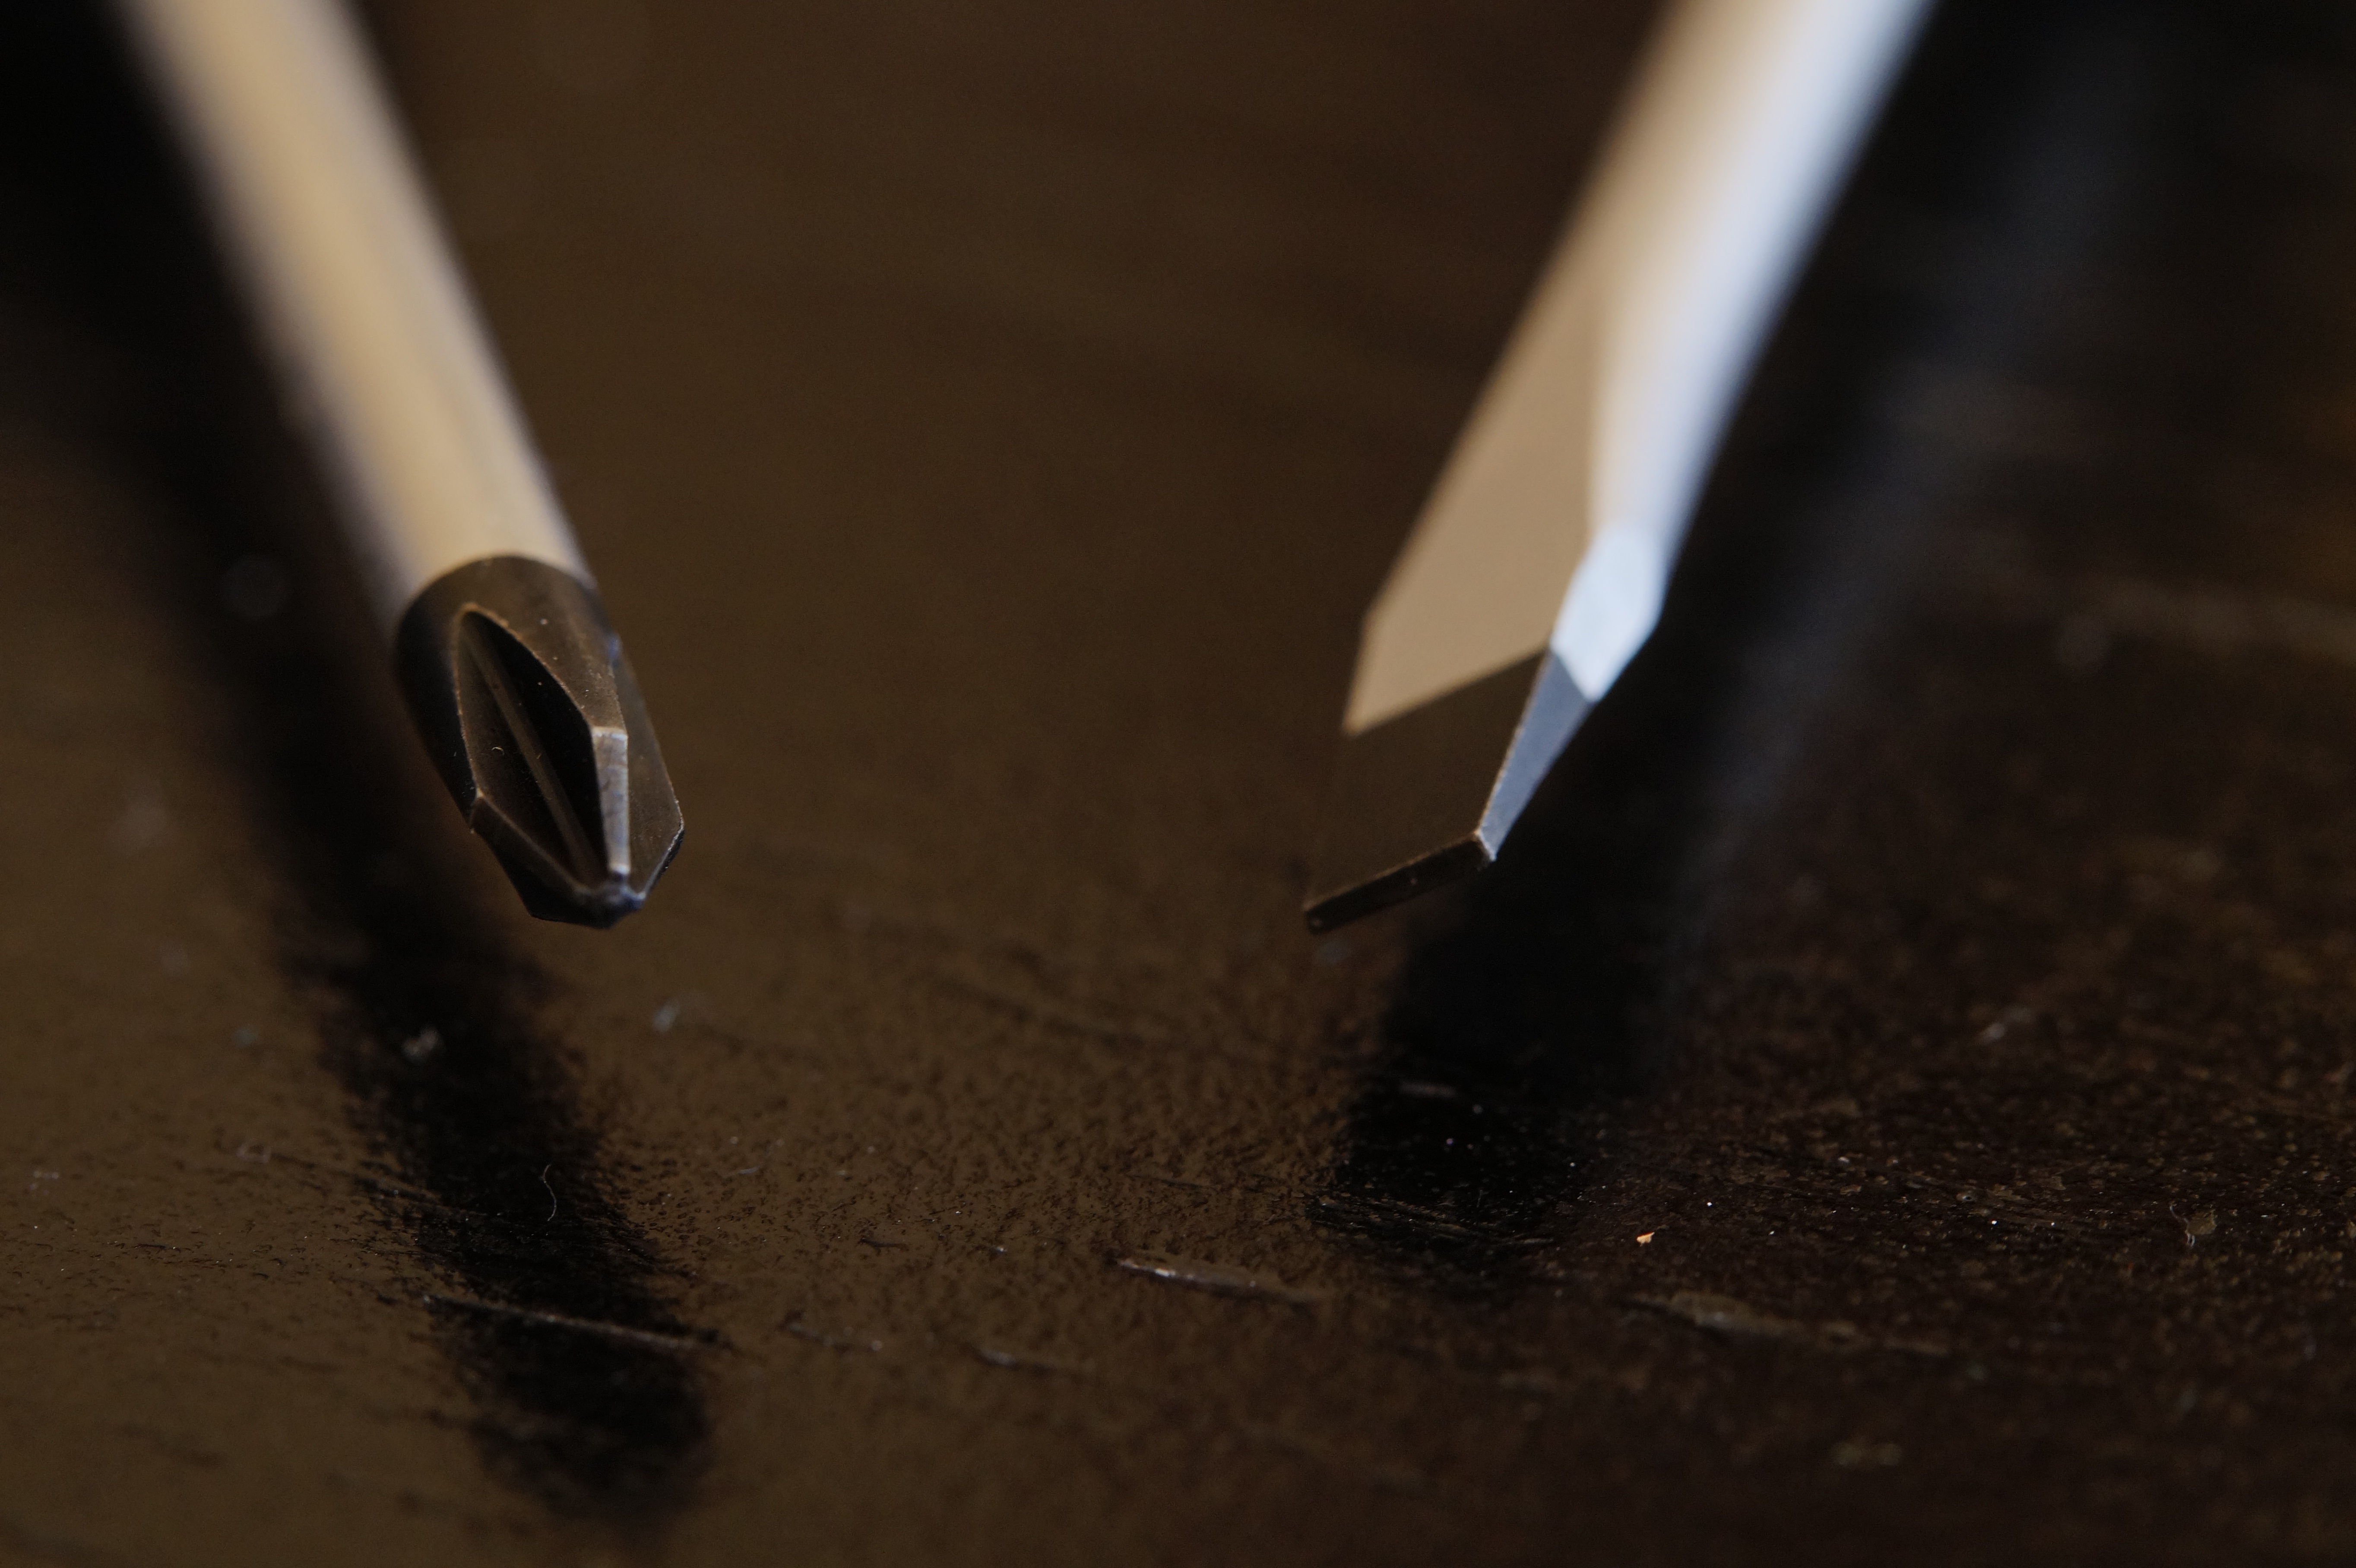
writing, work, hand, tool, workshop, finger, metal, craft, black, close, material, screw, close up, children, tools, phillips, screwdriver, pointed, macro photography, screwdrivers, faceplate, kids tool